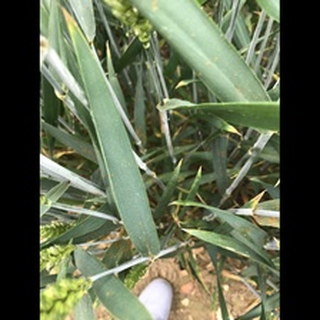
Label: wheat_brown_rust